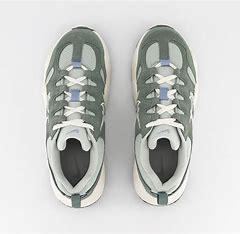
Brand: Nike
Model: Tech Hera